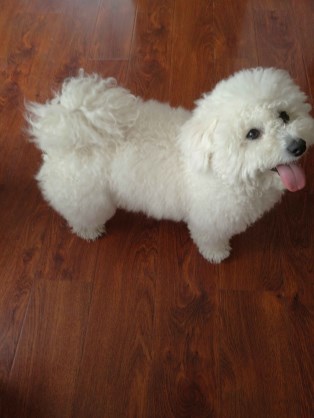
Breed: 3083-n000117-Bichon_Frise